Dandenong Creek

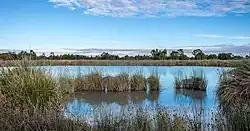
Dandenong Wetlands, Dandenong North

The first European to see the creek near its source was in 1839 and is believed to be Daniel Bunce, a botanist.